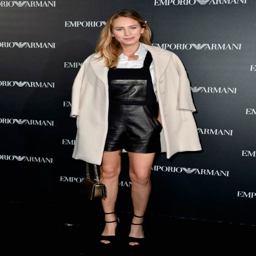
actor at the show during event